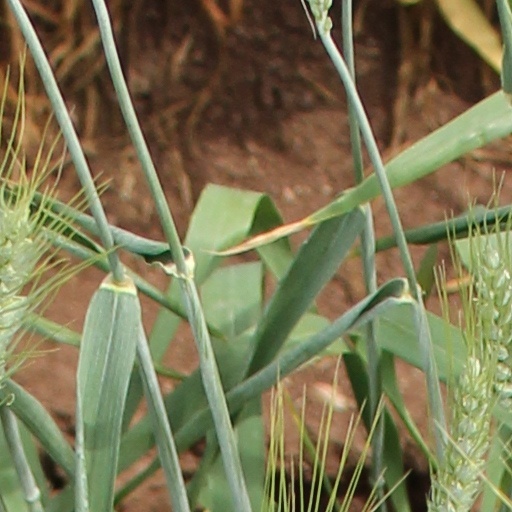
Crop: wheat